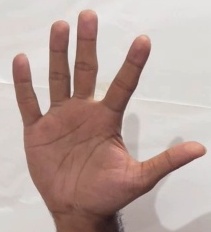
ASL sign: 5